Gato Loco

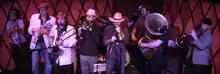

Gato Loco is a New York City based band formed in 2006 by Stefan Zeniuk & formerly produced/conducted by Clifton Hyde. Gato Loco CocoNino has been positively reviewed by the press. The band was interviewed in 2011 by Radio France while on their European tour.